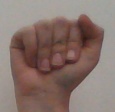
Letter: saad